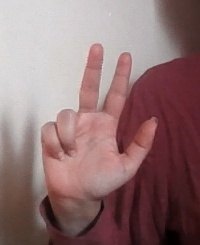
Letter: al